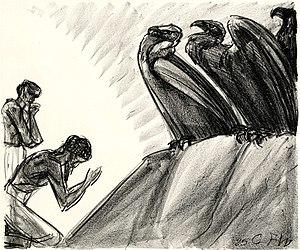
Jaimini est un philosophe indien qui vécut dans le courant du IIIᵉ siècle avant notre ère.